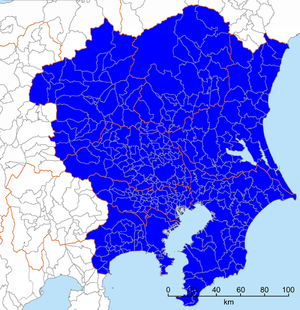
Stortokyo / Definition
Stortokyo er et storbyområde i Kantō-regionen, Japan, som består af det meste af præfekturerne Chiba, Kanagawa, Saitama og Tokyo-præfekturet. På japansk har området flere navne: Hovedstadsregionen, En Metropolis og andre.